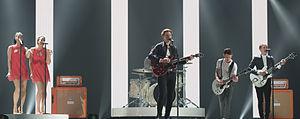
Le Danemark participe au Concours Eurovision de la chanson, depuis sa deuxième édition, en 1957, et l’a remporté à trois reprises, en 1963, 2000 et 2013.
Anti Social Media est un groupe de rock danois.